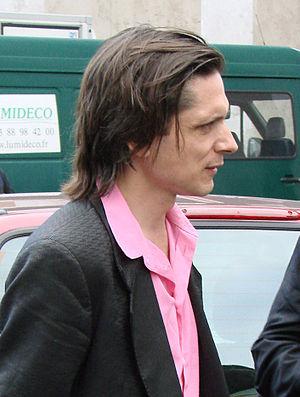
Jeremy Deller est un artiste contemporain anglais né à Londres en 1966.